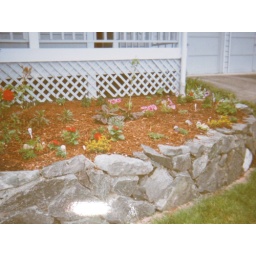
Bed in front of porch after rock wall